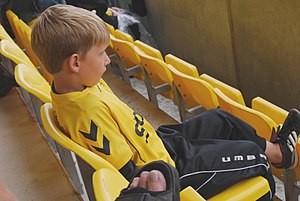
CASA Arena Horsens / Galleri
CASA Arena Horsens, også kendt som Forum Horsens Stadion, er et kommunalt ejet stadion i Horsens. CASA Arena Horsens er hjemmebane for AC Horsens i Superligaen, men anvendes til koncerter og lignende. Det nye stadion ligger på Langmarksvej ved siden af Forum Horsens, ca. 15 min. gang fra Horsens Banegård.